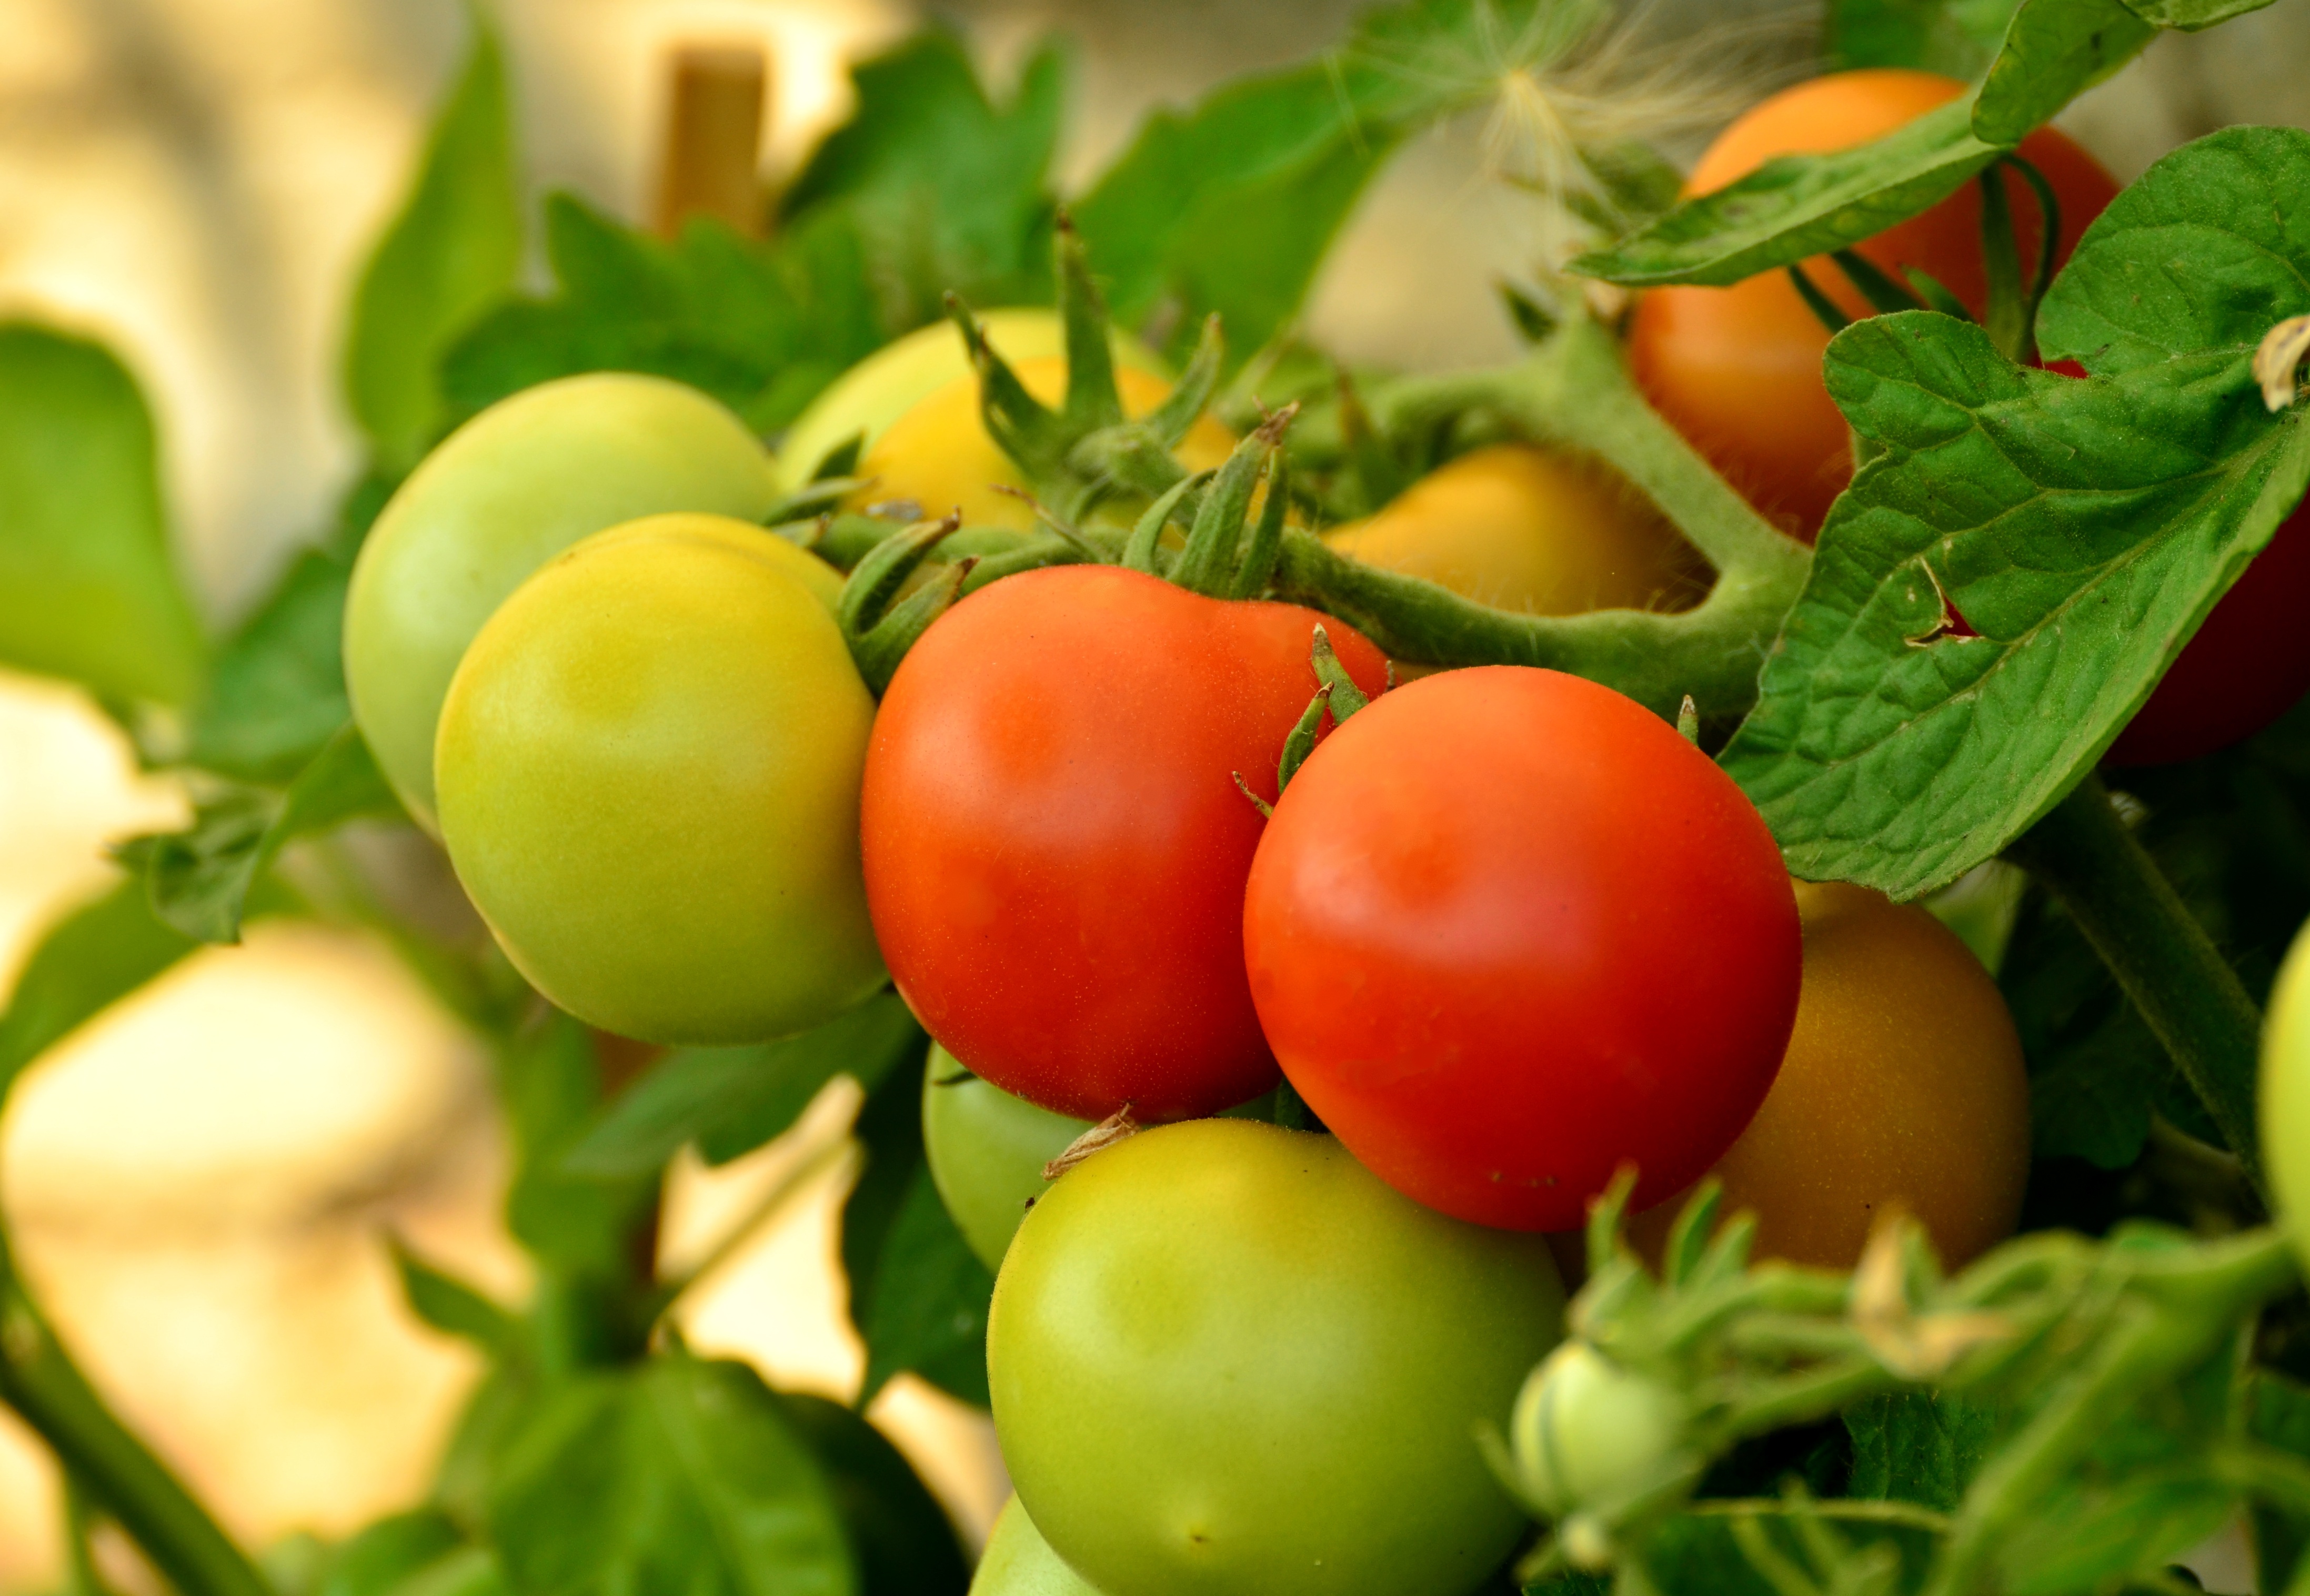
plant, fruit, flower, ripe, food, green, red, produce, vegetable, eat, tomato, cultivation, vegetables, tomatoes, immature, flowering plant, nachtschattengew chs, tomato fruit, bush tomato, tomato breeding, tomato shrub, tomatenrispe, tomato plant, paradeisapfel, land plant, potato and tomato genus